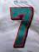
Number: 7